Justin Utley

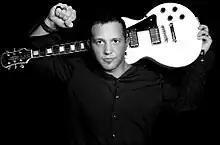
"Runaway" Promo Pic

Justin Utley (born ) is an American rock singer and songwriter.